The Hague University of Applied Sciences

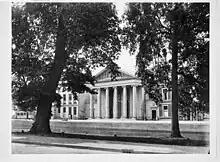
The "Hogere Technische School voor Bouw- en Waterbouwkunde" at the Prinsessegracht.

The Hague University of Applied Sciences was formed on 12 January 1987 through the merger of six municipal and nine special institutions of higher professional education in The Hague. Of these institutions, the "Hogere Technische School voor Bouw- en Waterbouwkunde" (Higher Technical School for Architecture and Hydraulic Engineering) was the oldest, with origins tracing back to the "Haagsche Teeken-Academie" (later Royal Academy of Art) which was founded in 1682. The university officially welcomed its first students on 1 September 1987.